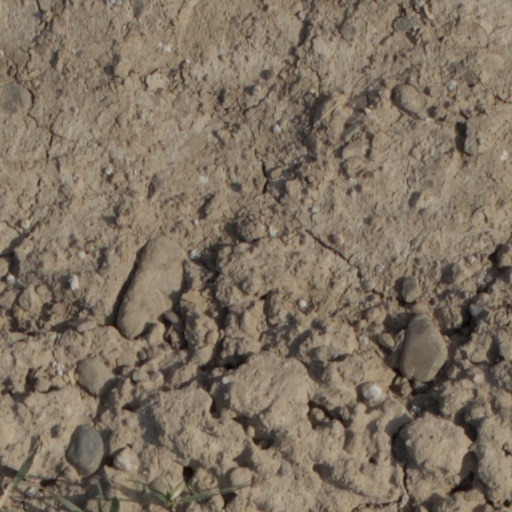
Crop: wheat